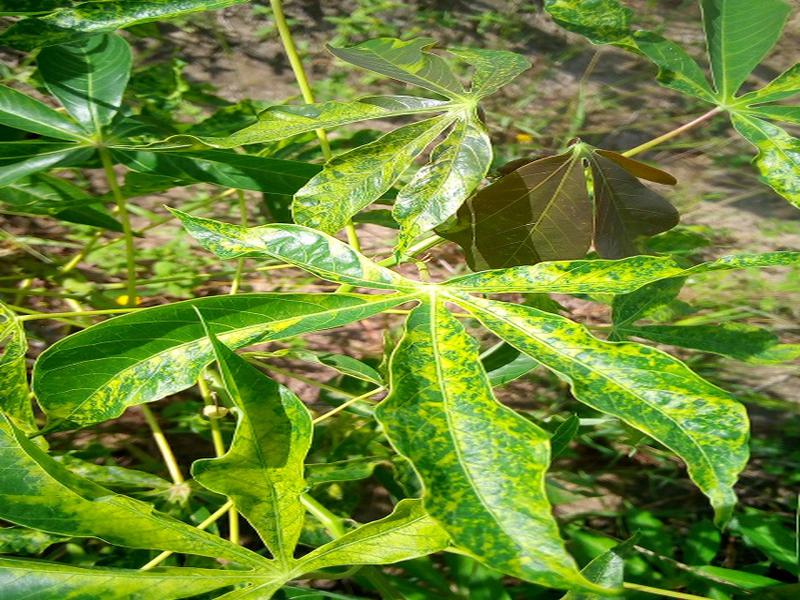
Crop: cassava
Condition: mosaic_disease